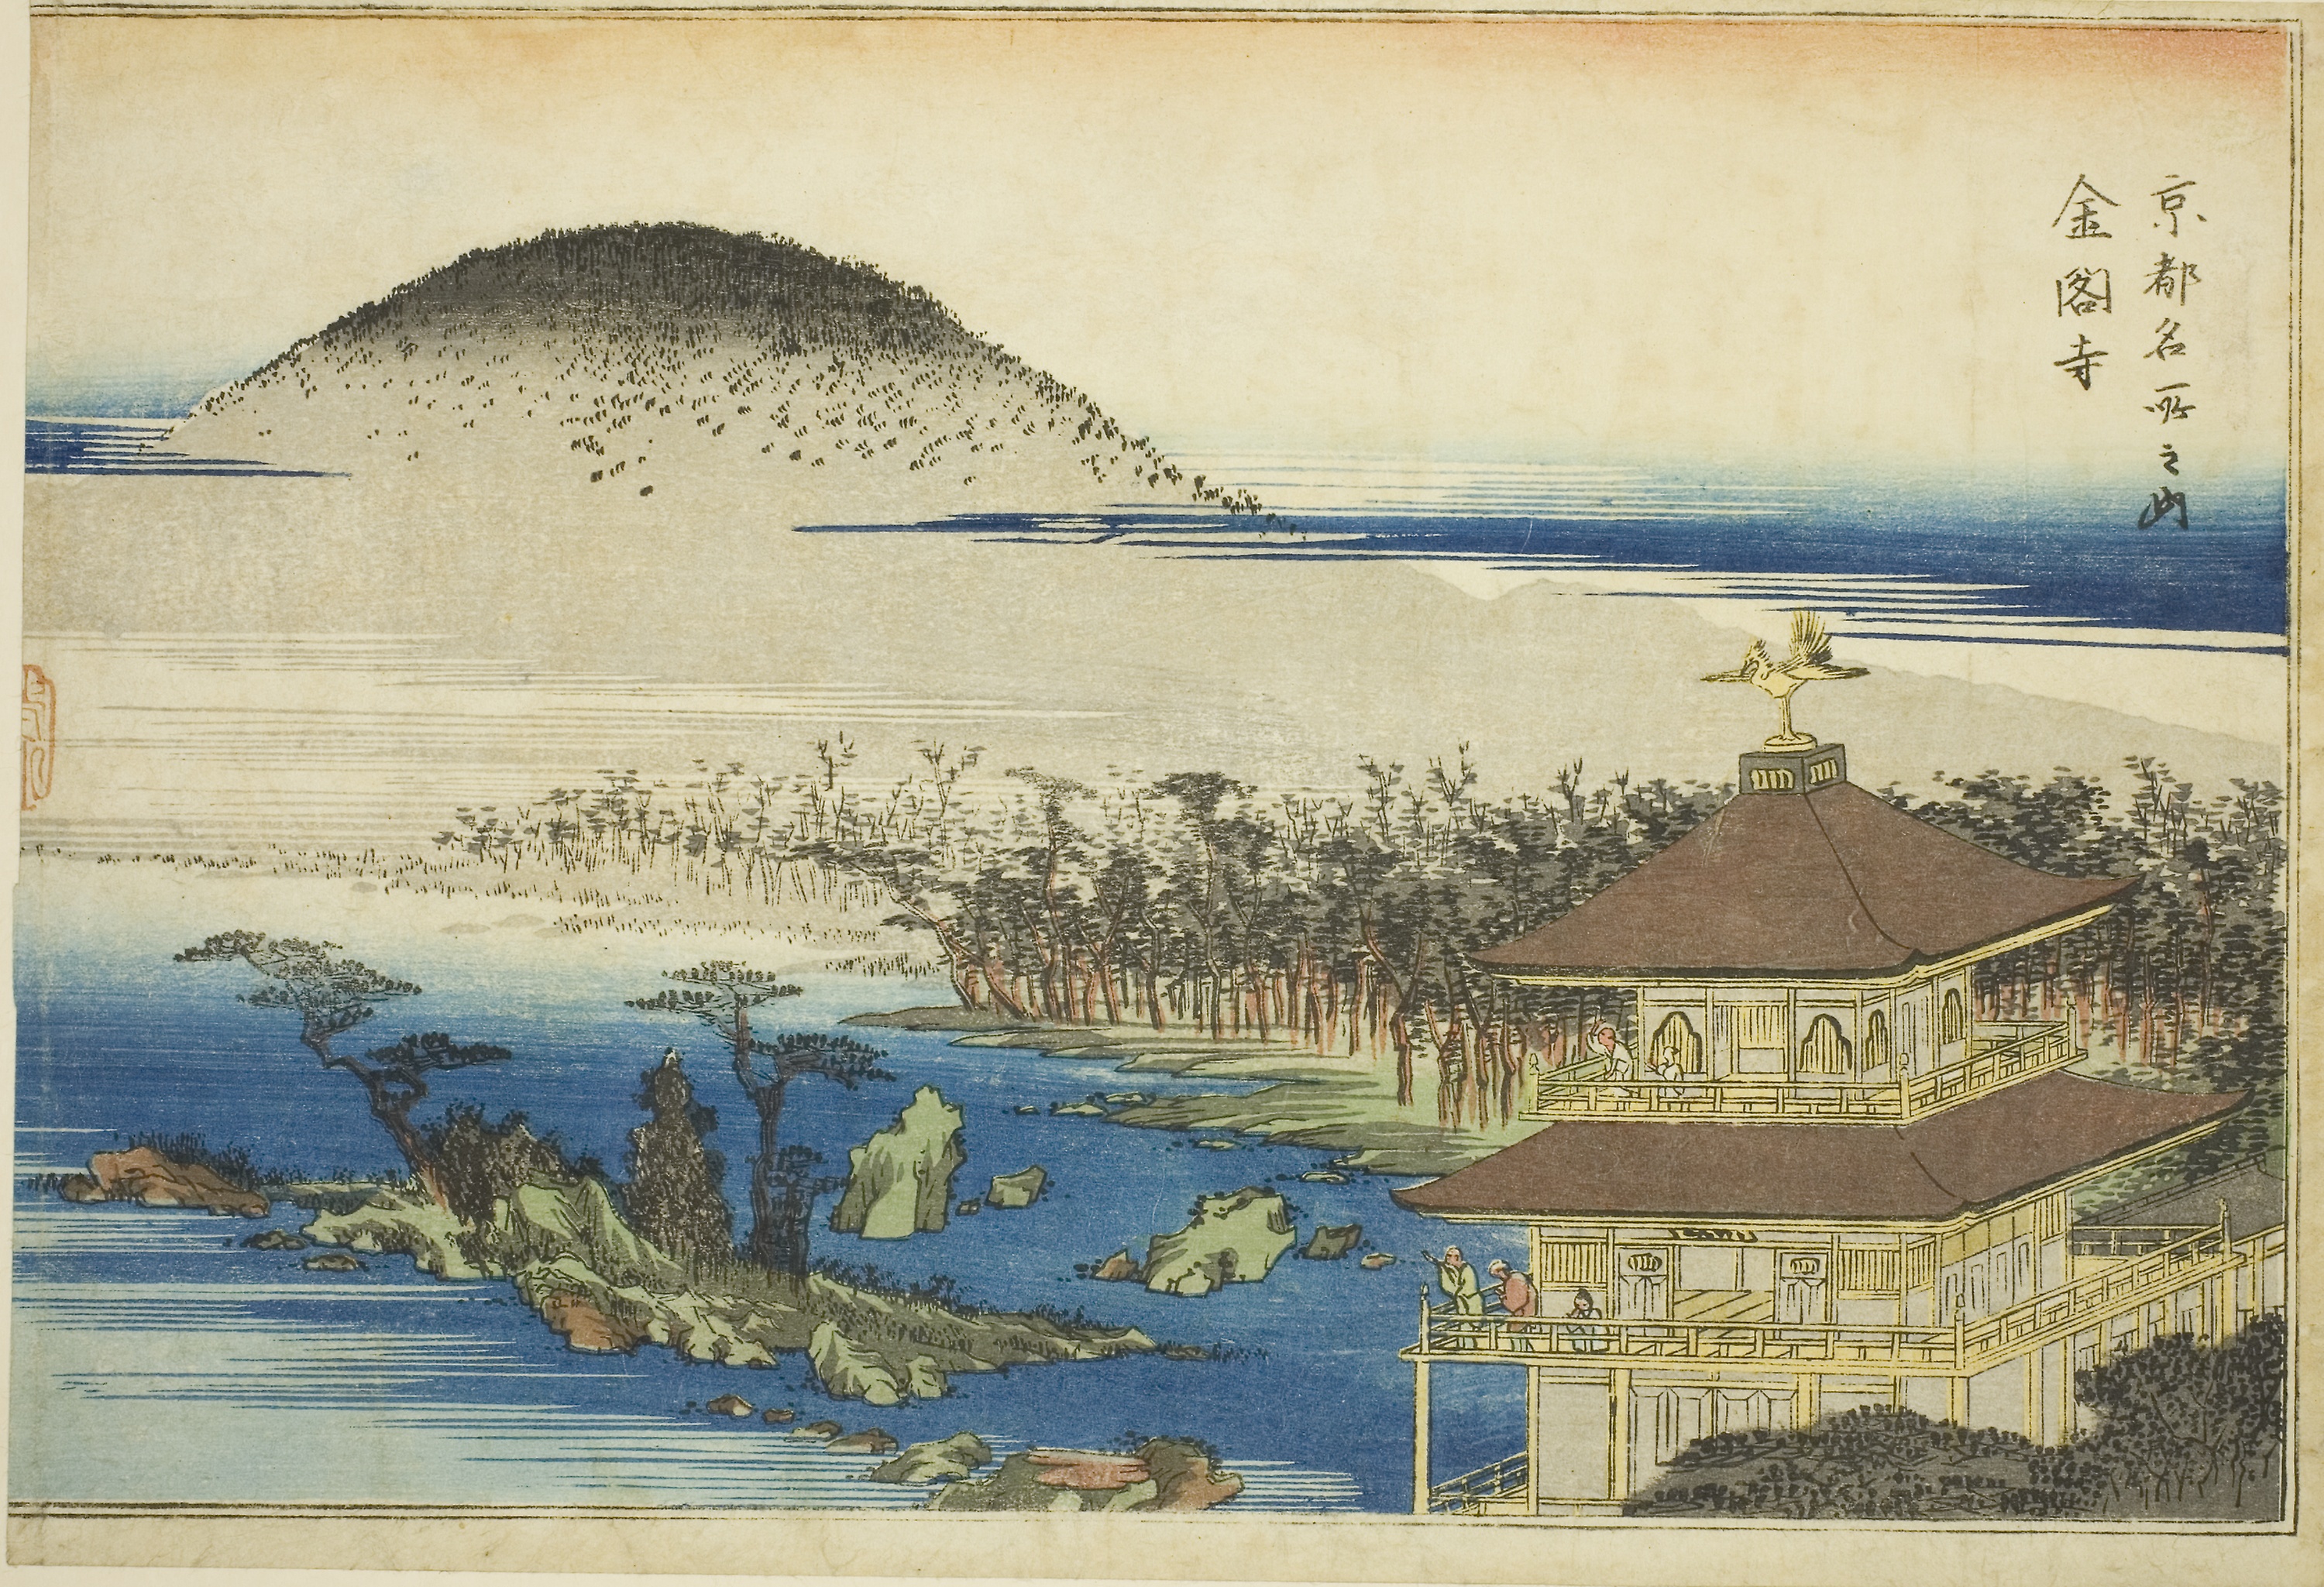
painting, art, watercolor paint, landscape, paper product, illustration, artwork, modern art